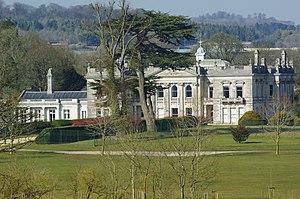
James Archibald St George Fitzwarenne-Despencer-Robertson, dit James Despencer-Robertson, né à Liverpool le 7 novembre 1886 et mort à Salisbury le 5 mai 1942, est un homme politique britannique.